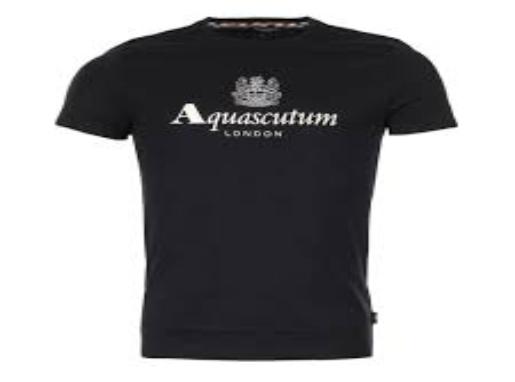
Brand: Aquascutum
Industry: Clothes